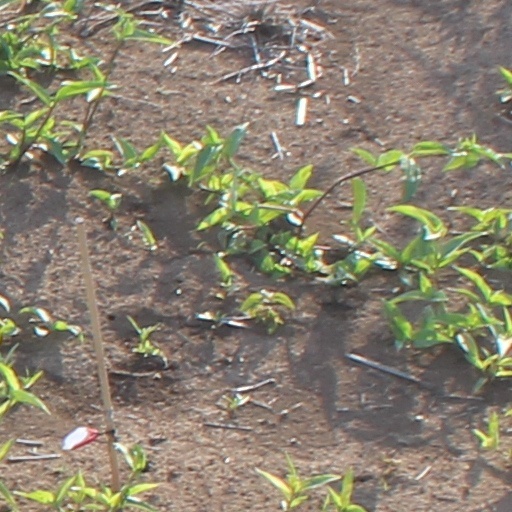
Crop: wheat